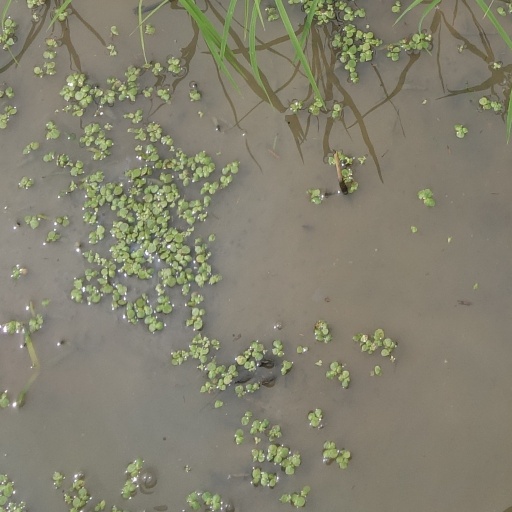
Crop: rice